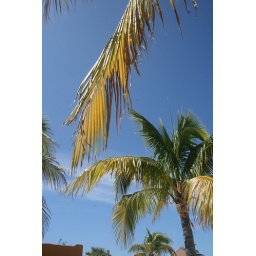
I loved the yellow against the blue sky.